Elections in Montana

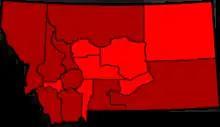
Montana county map 1890

First election to include Flathead, Valley, Teton, Ravalli, Granite, Carbon, and Sweet Grass counties.